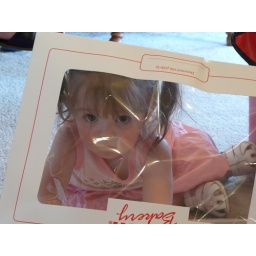
The best picture of Maybree in this cake box was taken by Lorna or her mom with Lorna's camera.